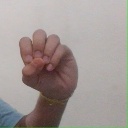
अक्षर: उ